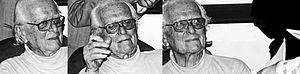
Ernst von Glasersfeld, né le 8 mars 1917 à Munich et mort le 12 novembre 2010 à Leverett, est un philosophe, cybernéticien, psychologue, qui a notamment œuvré pour une approche constructiviste de l'épistémologie, approche qu'il qualifie lui-même de constructivisme radical.